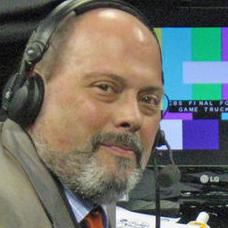
Age: 57